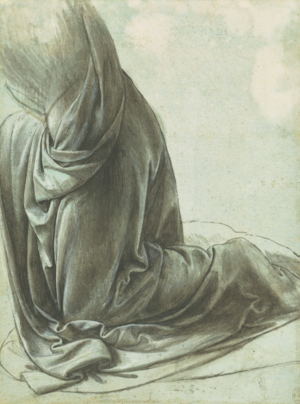
Étude de drapé pour l'ange agenouillé de la Vierge aux rochers (version de Londres)
La Vierge aux rochers, parfois nommé La Vierge, l'enfant Jésus, saint Jean-Baptiste et un ange, désigne indistinctement les deux versions d'un tableau peint par Léonard de Vinci et destiné à occuper la partie centrale du retable de l'Immaculée Conception aujourd'hui disparu. La première version — actuellement conservée au musée du Louvre à Paris — est créée entre 1483 et 1486 et se voit refusée par le commanditaire de l'œuvre ; la seconde, peinte en deux temps, entre 1491 et 1499 puis entre 1506 et 1508, est effectivement exposée dans le retable avant de rejoindre, à la fin du XIXᵉ siècle, la National Gallery de Londres où elle se trouve toujours. S'il est avéré que le tableau conservé au Louvre est de la main de Léonard de Vinci, l'attribution de celui de Londres est contestée : il pourrait notamment avoir été réalisé par Giovanni Ambrogio de Predis, sous la direction de Léonard. Les deux tableaux sont essentiellement semblables dans leur conception générale, mais diffèrent par certains détails de composition et par leur technique d'exécution.